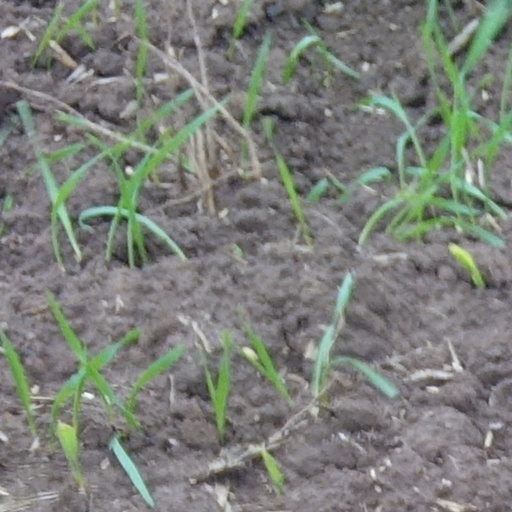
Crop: wheat